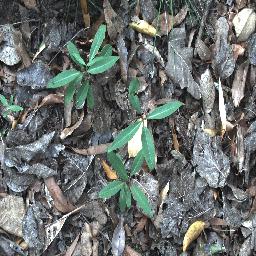
Label: rubber_vine